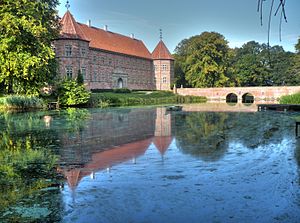
Ingeborg Skeel
Voergaard slot.
Ingeborg Skeel til Voergaard, Ullerup, Drastrup, Gårdbogård, Rævkærgård, Bangsbo, Knivholt og Dybvad. Godsejer på Voergaard i Voer Sogn i Hjørring amt af slægten Skeel.